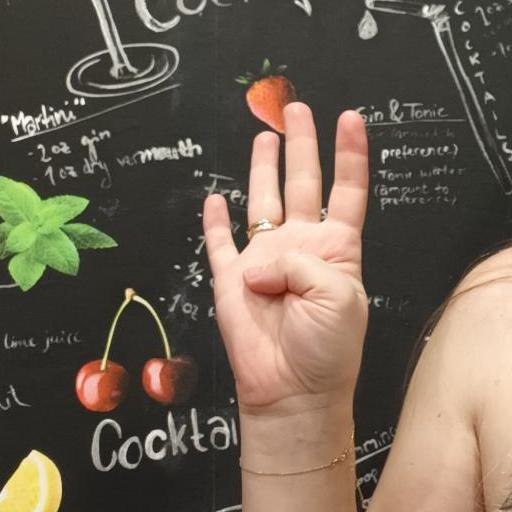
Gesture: four